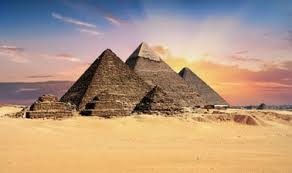
Landmark: Pyramids of Giza